Annual Review of Biomedical Engineering

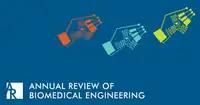

Annual Review of Biomedical Engineering is an academic journal published by Annual Reviews. In publication since 1999, this journal covers the significant developments in the broad field of biomedical engineering with an annual volume of review articles. It is edited by Martin L. Yarmush and Mehmet Toner. As of 2021, "Annual Review of Biomedical Engineering" is being published as open access, under the Subscribe to Open model.